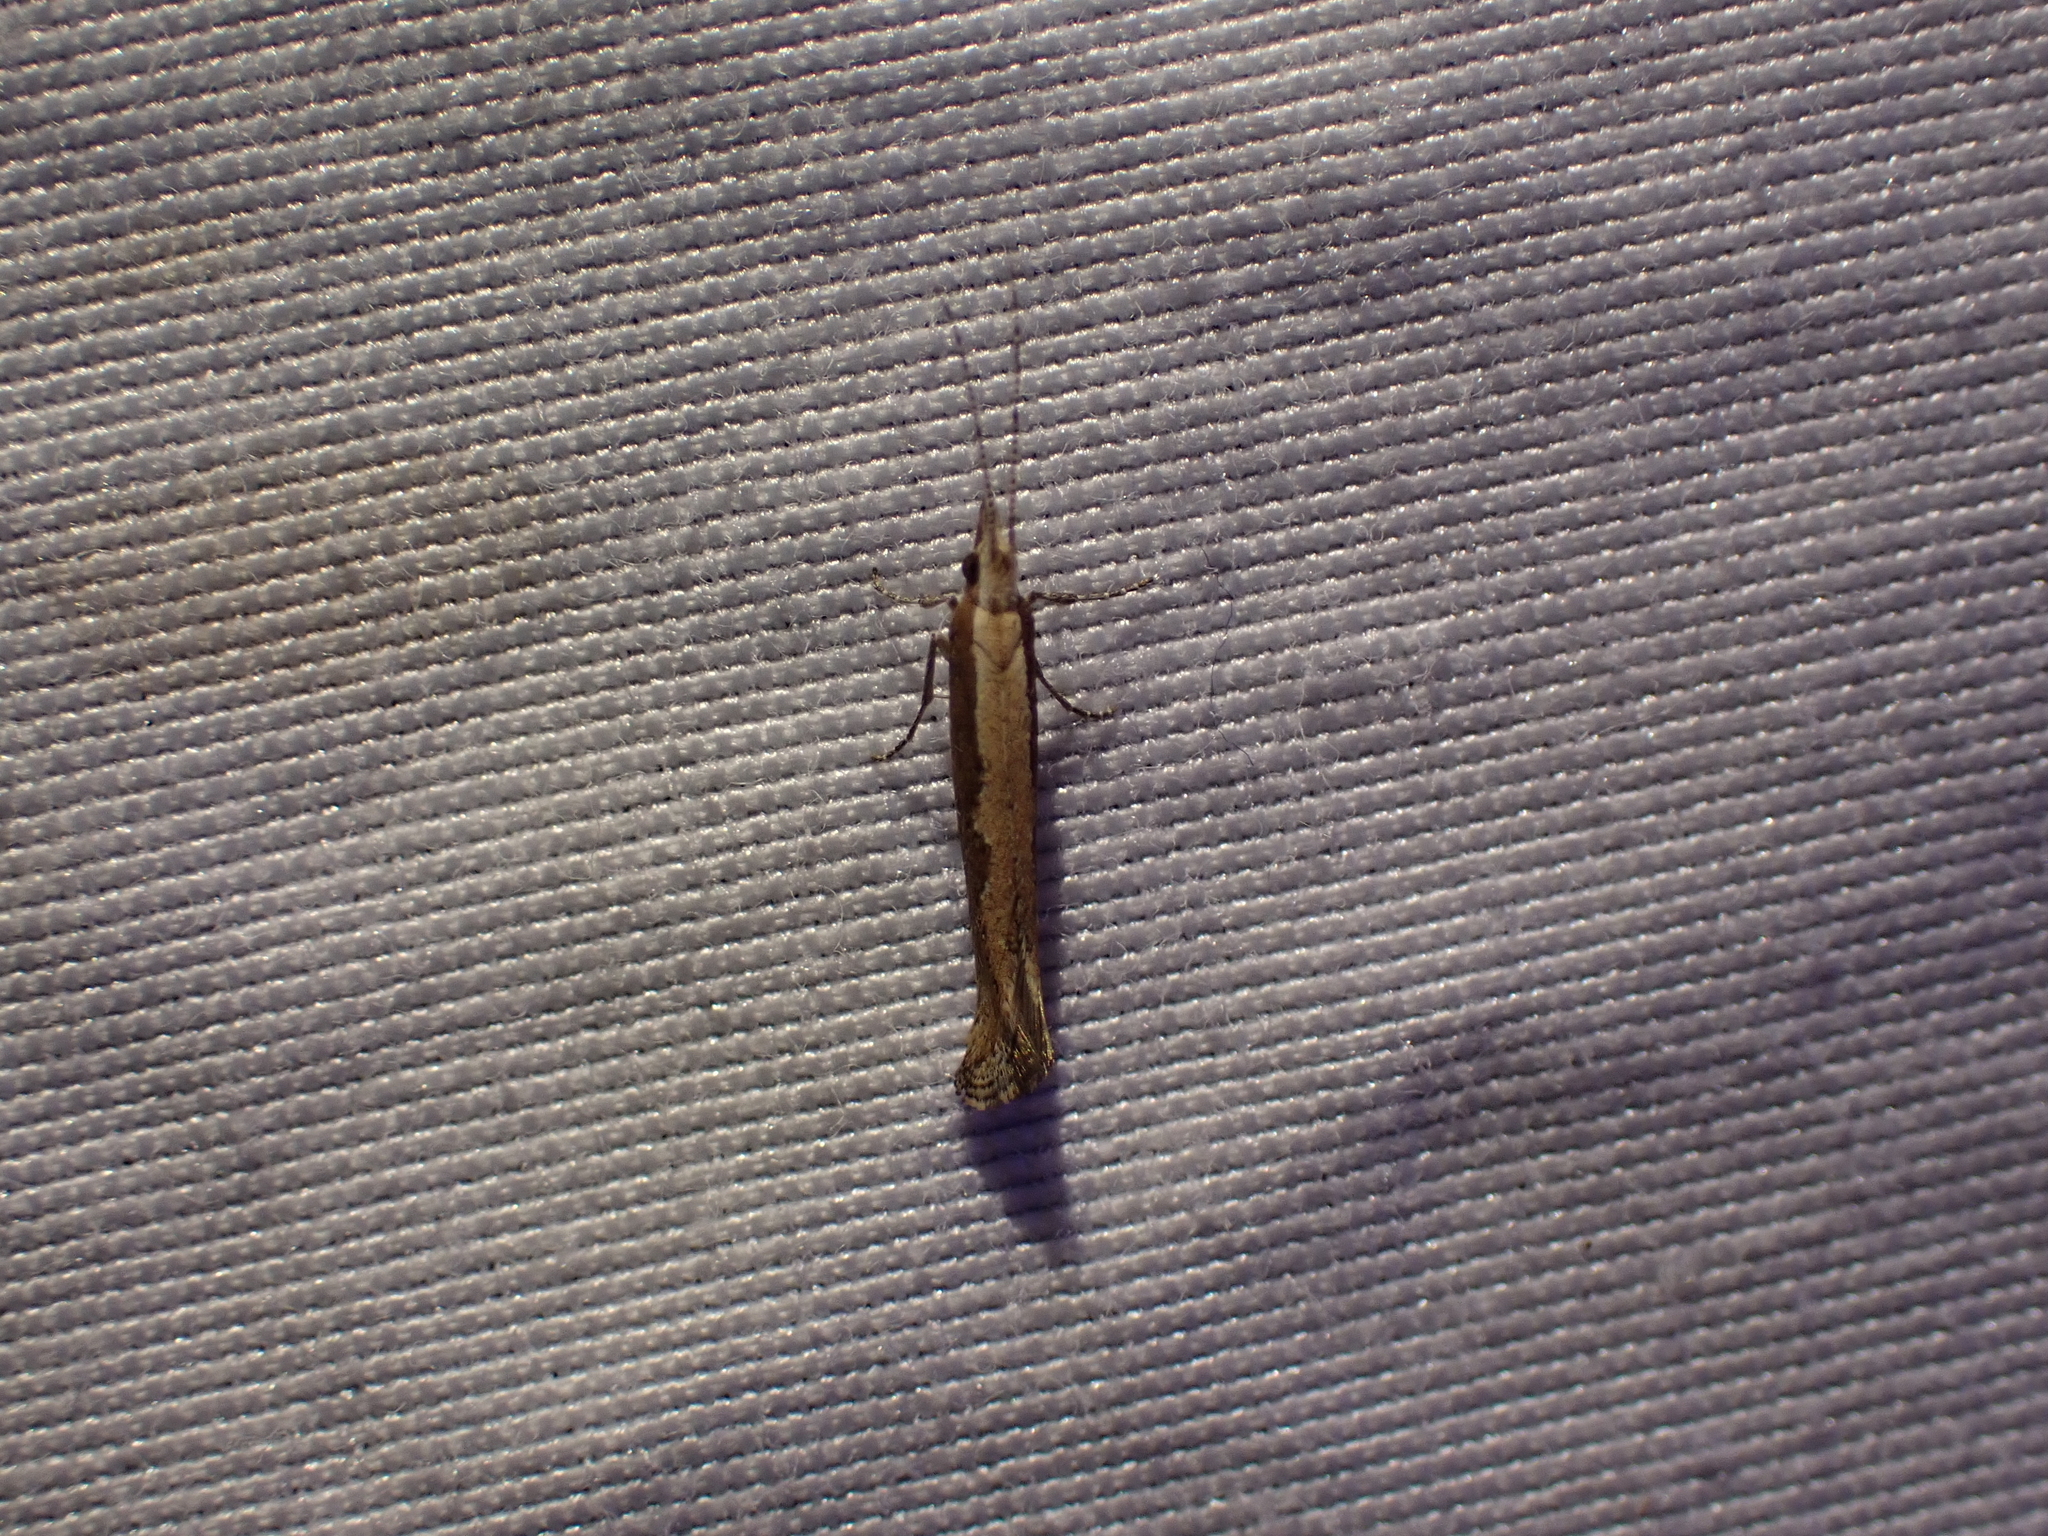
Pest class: diamondback_moth